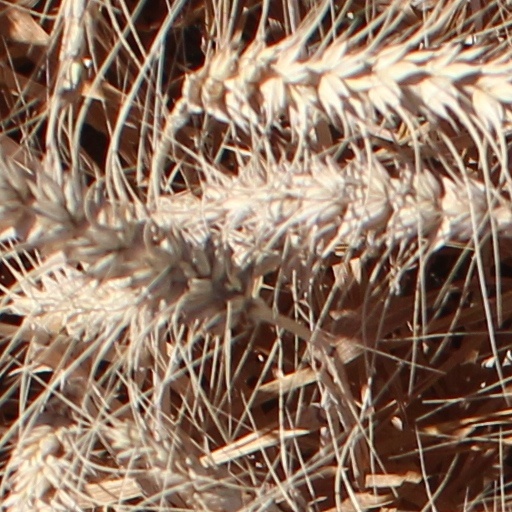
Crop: wheat